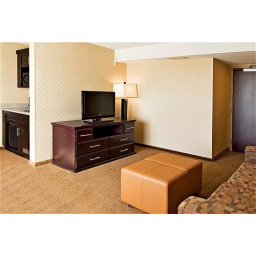
One Bedroom Suite, 2 flat screen TVs ...remember fridge and microwave in every room!